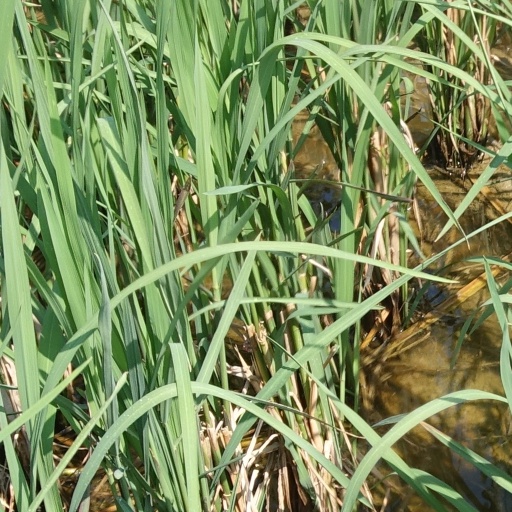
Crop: rice